Answer in natural language. Is Vase (highlighted by a red box) further away or in front of Window (highlighted by a blue box)? Choose between the following options: further away or in front
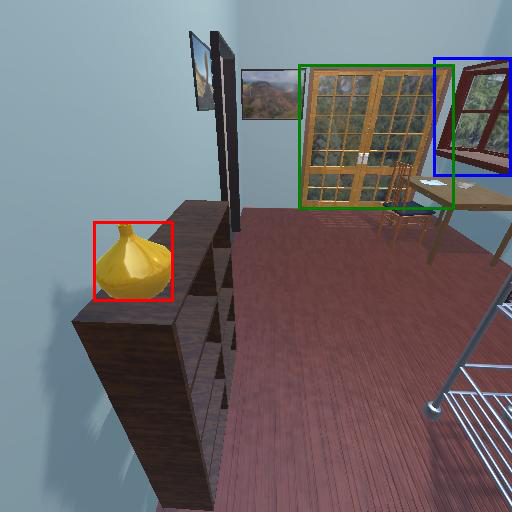
<answer>in front</answer>